House of Petre and Mile Želčevski

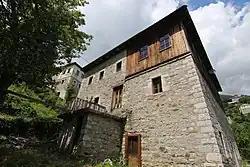

The House of Petre and Mile Želčevski is a historical house in Galičnik that is listed as Cultural heritage of North Macedonia. It is in ownership of one branch of the families of Želčevski and Graorkovski.